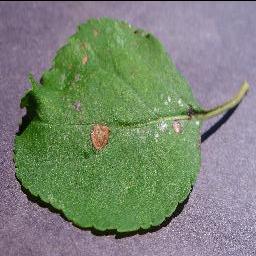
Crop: apple
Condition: black_rot